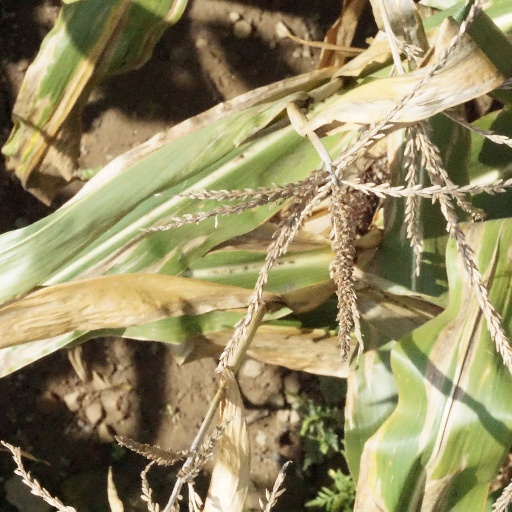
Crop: maize; corn